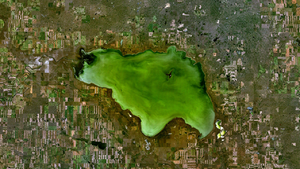
Le lac La Vieille aussi connu sous le nom de lac Old Wives est un lac salé du Canada situé en Saskatchewan. Le lac a été désigné en 1925 comme refuge d'oiseaux migrateurs.